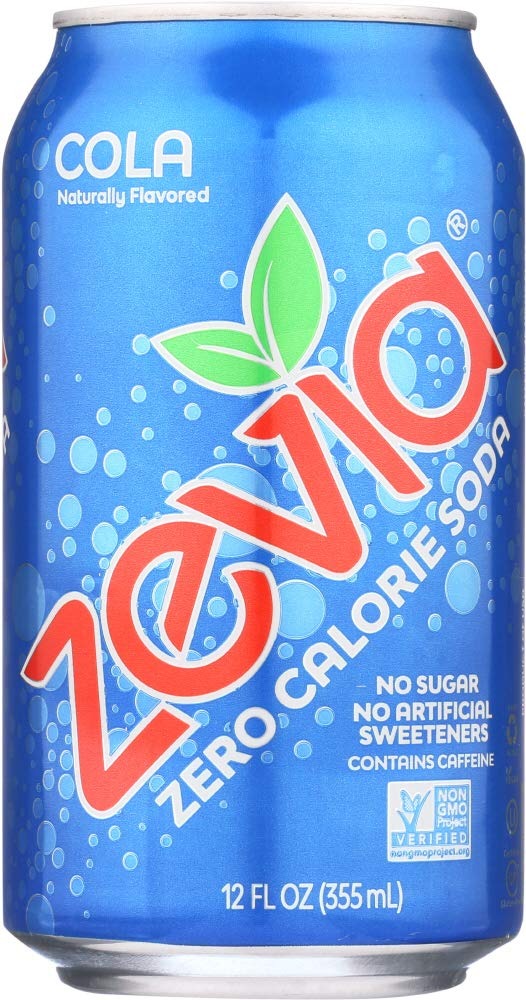
Item Name: Zevia Soda Cola Cf 6pk
Value: 24.0
Unit: Count

Price: 24.96